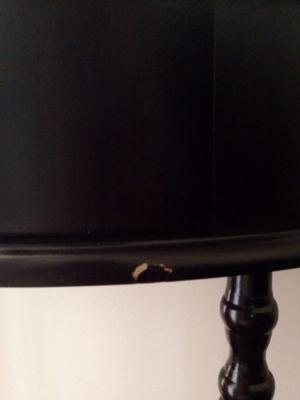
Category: table